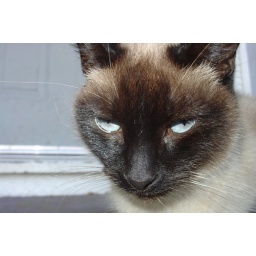
This was my neighbors cat, she got hit by a car a few months ago. She was the prettiest cat